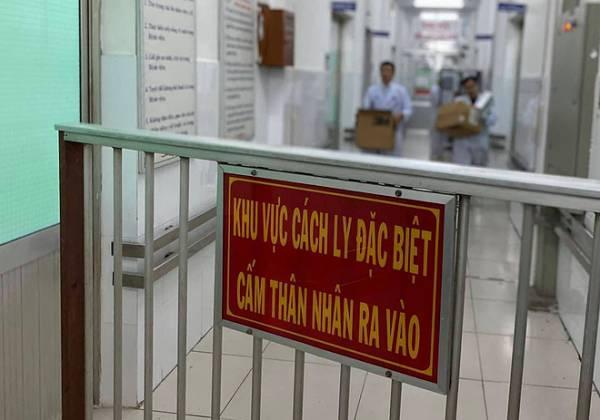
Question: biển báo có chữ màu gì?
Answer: màu vàng